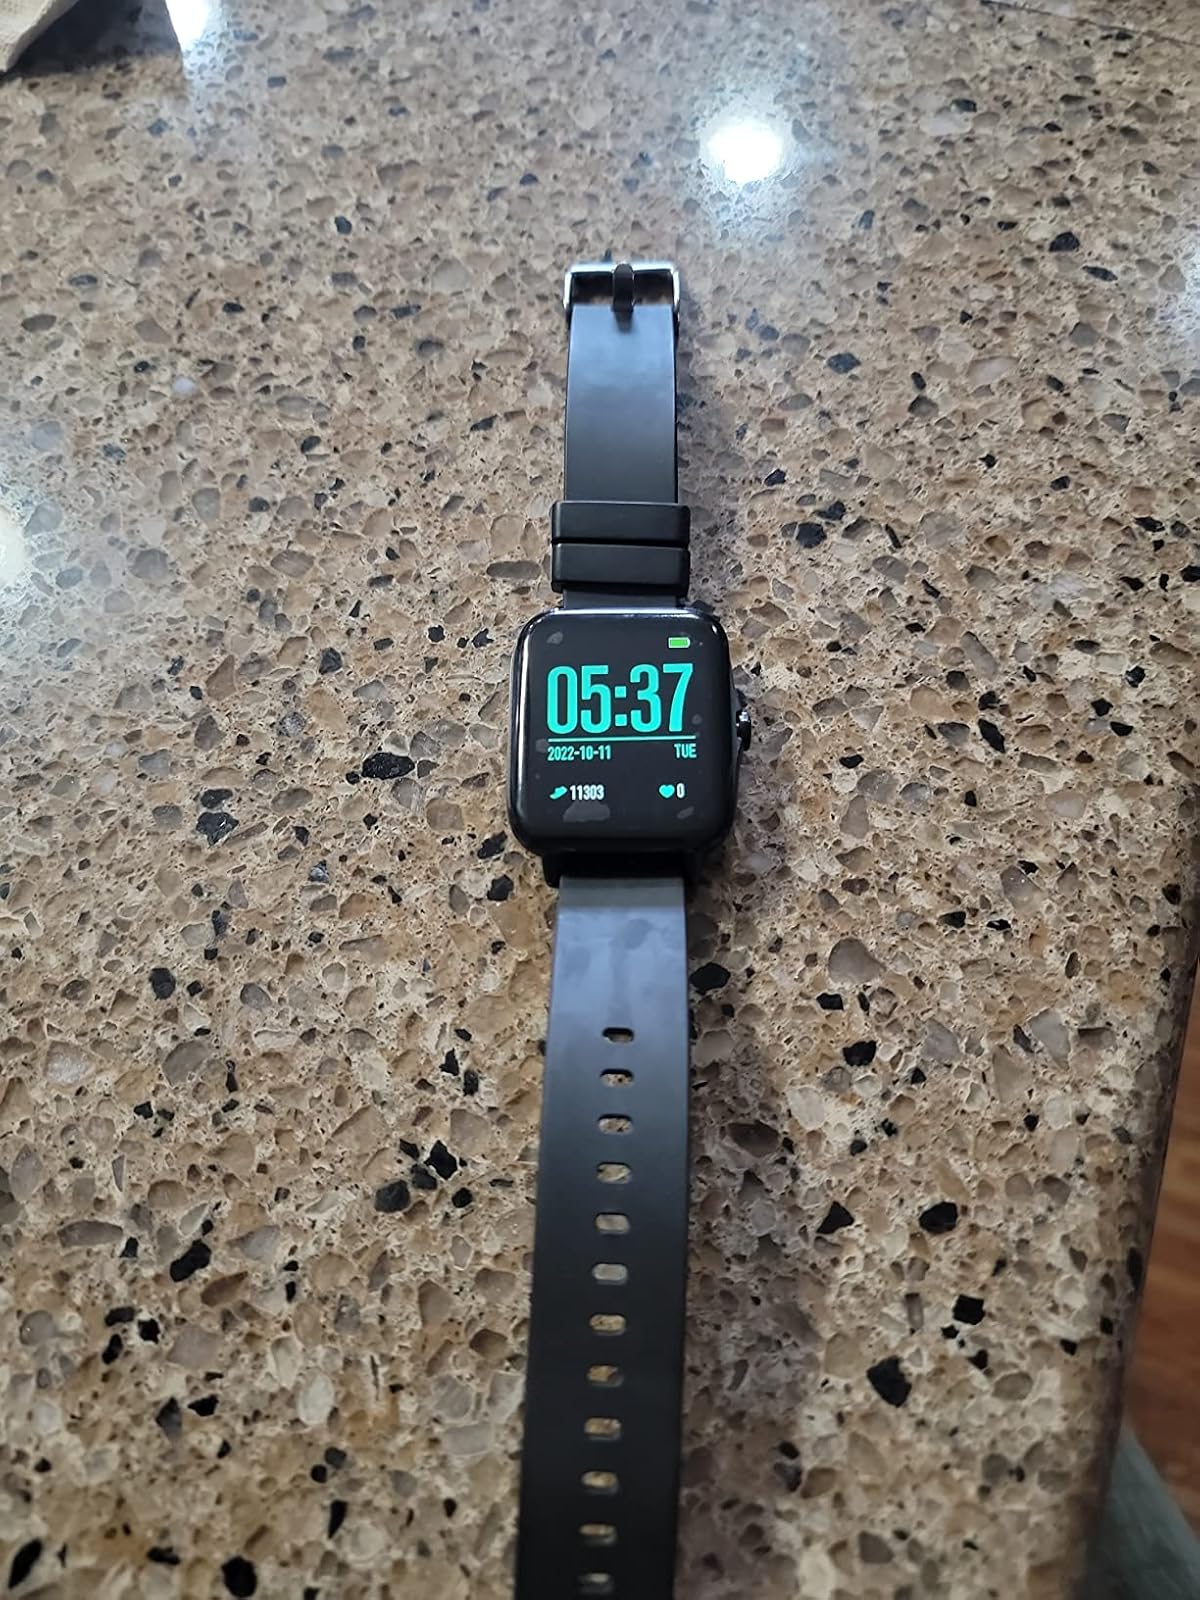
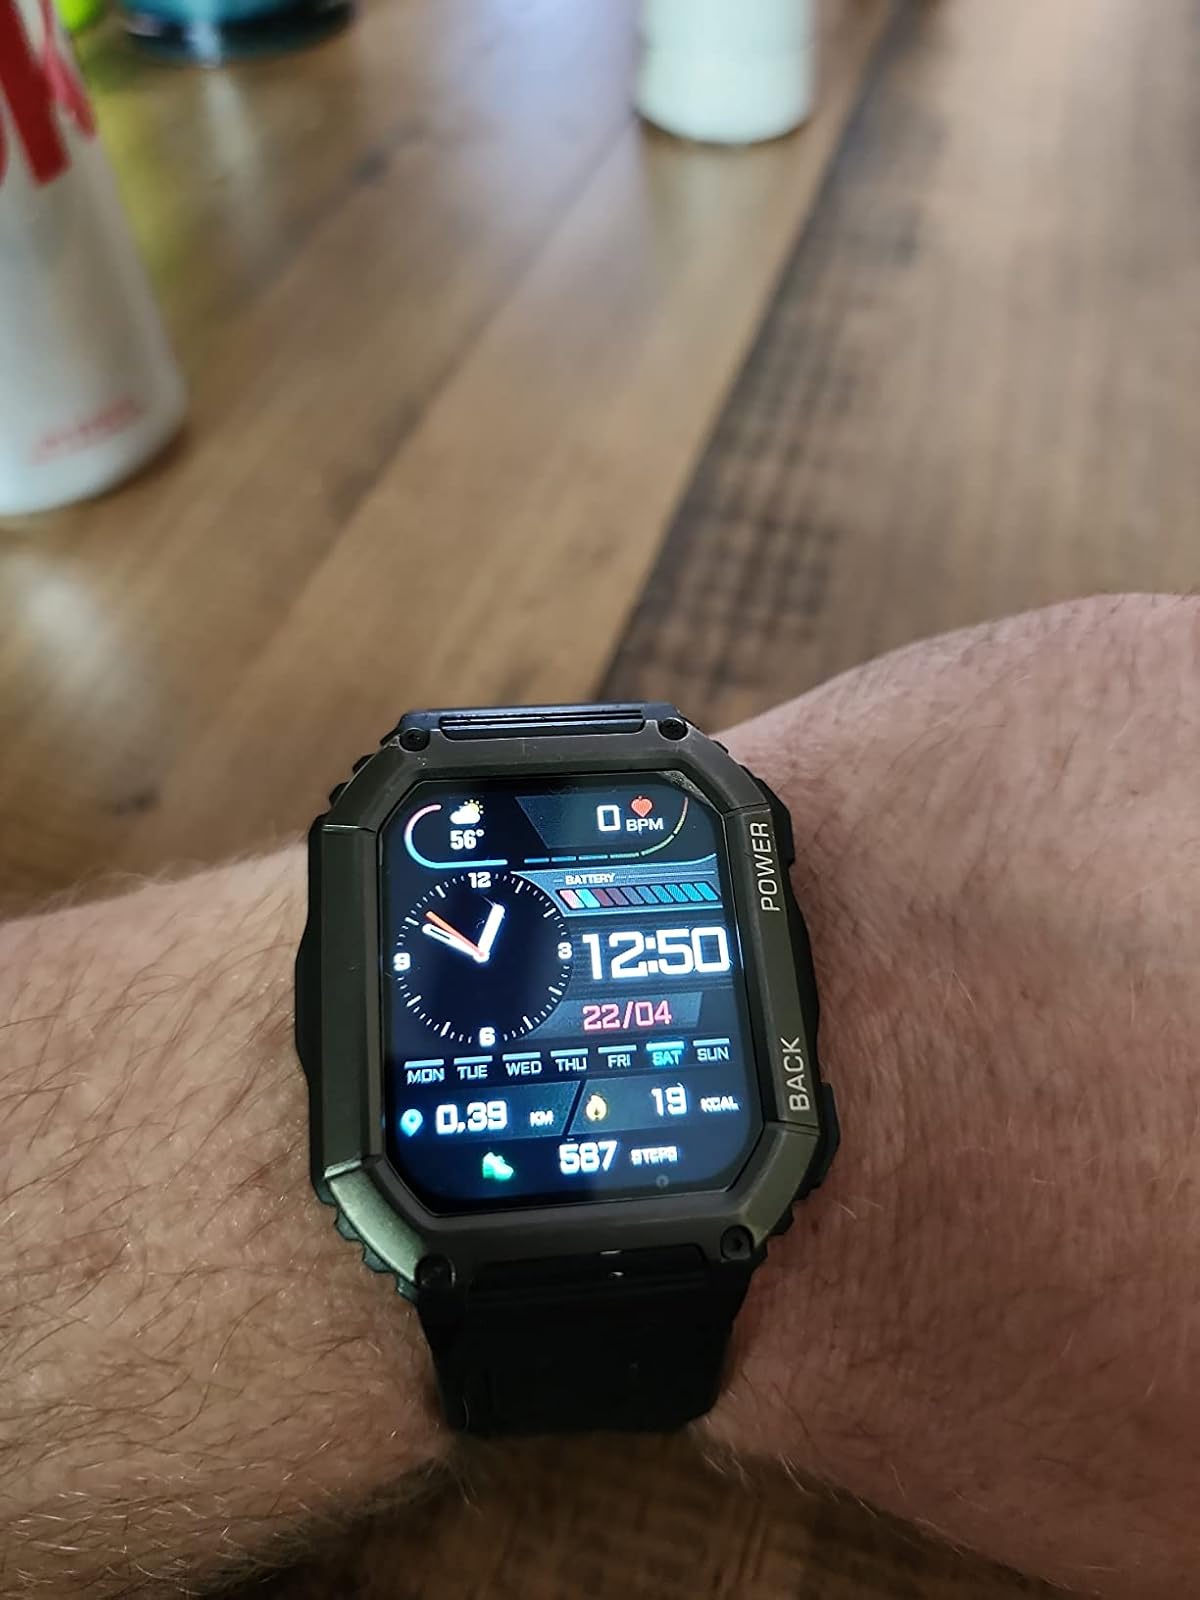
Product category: smartwatch
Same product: no